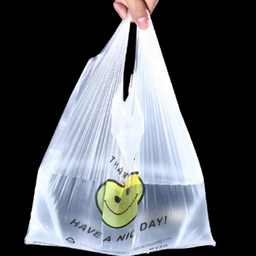
Label: plastic